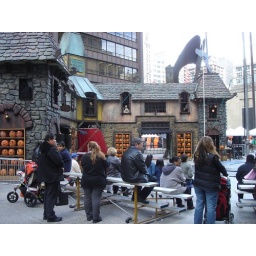
Chicago: "we will do anything to attract tourists, including building a halloween house in front of the city hall"